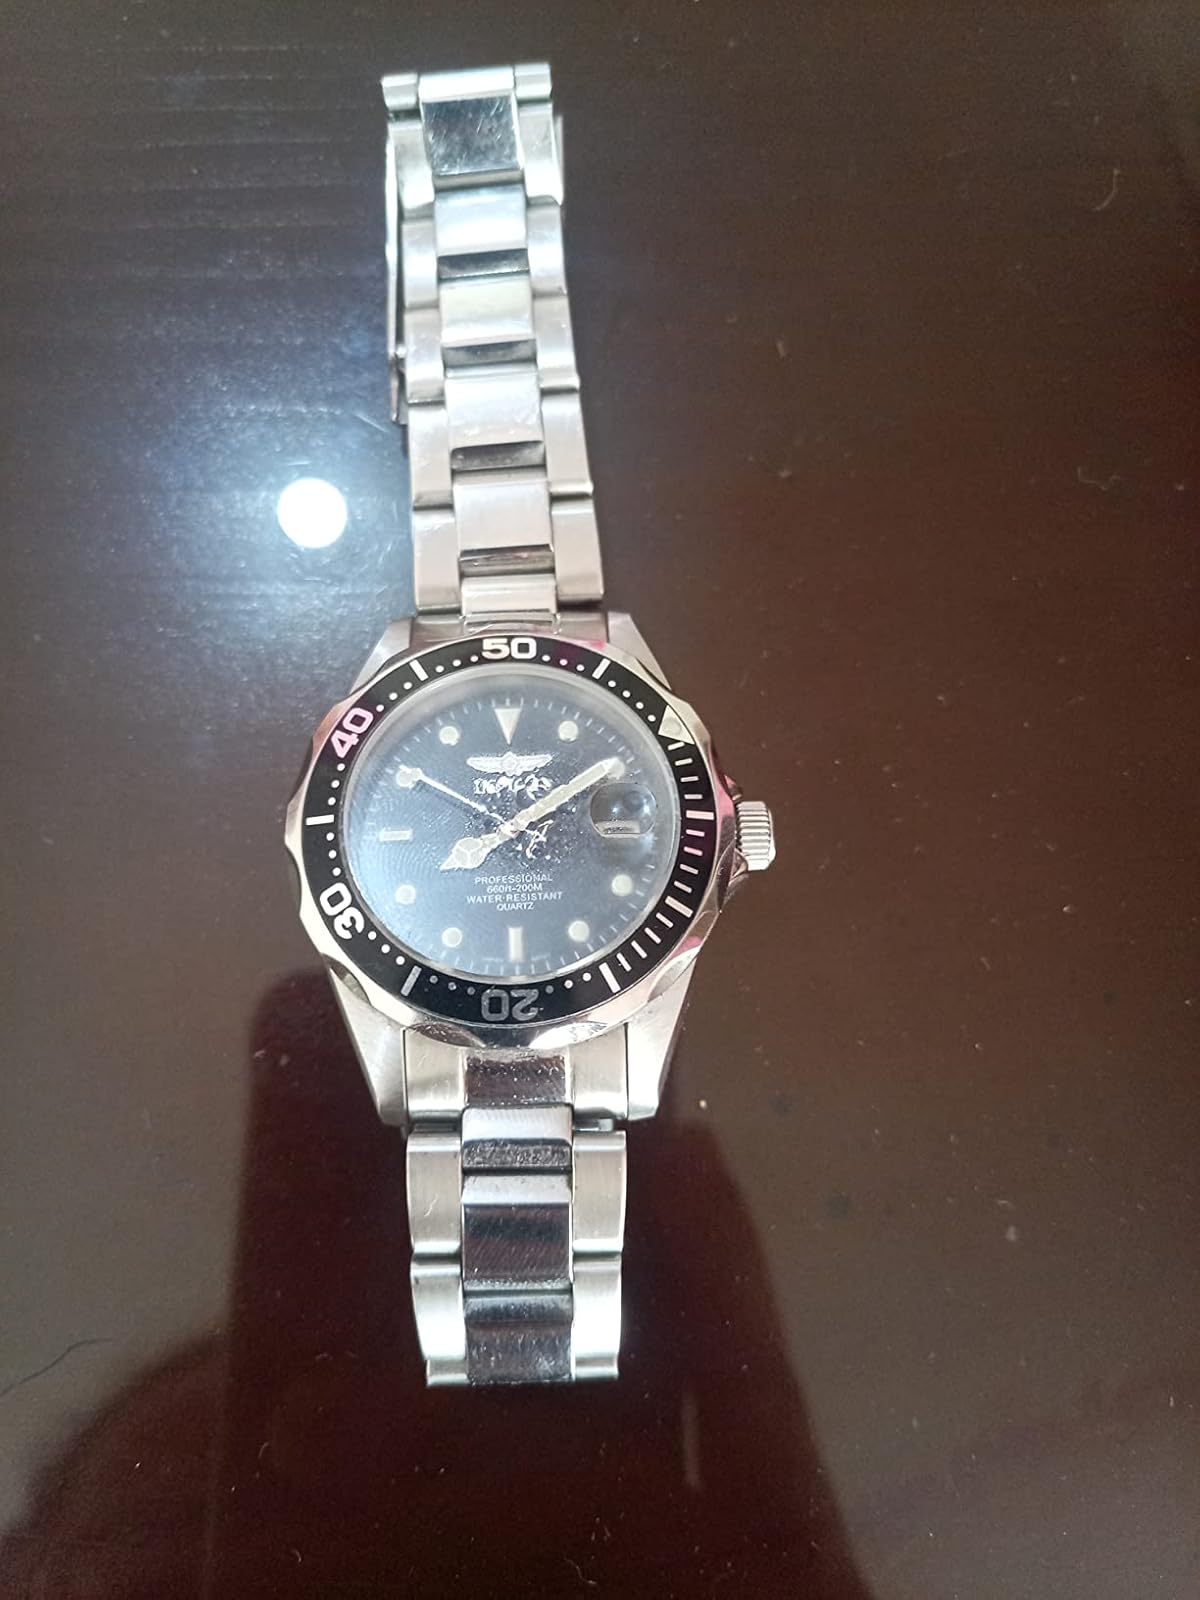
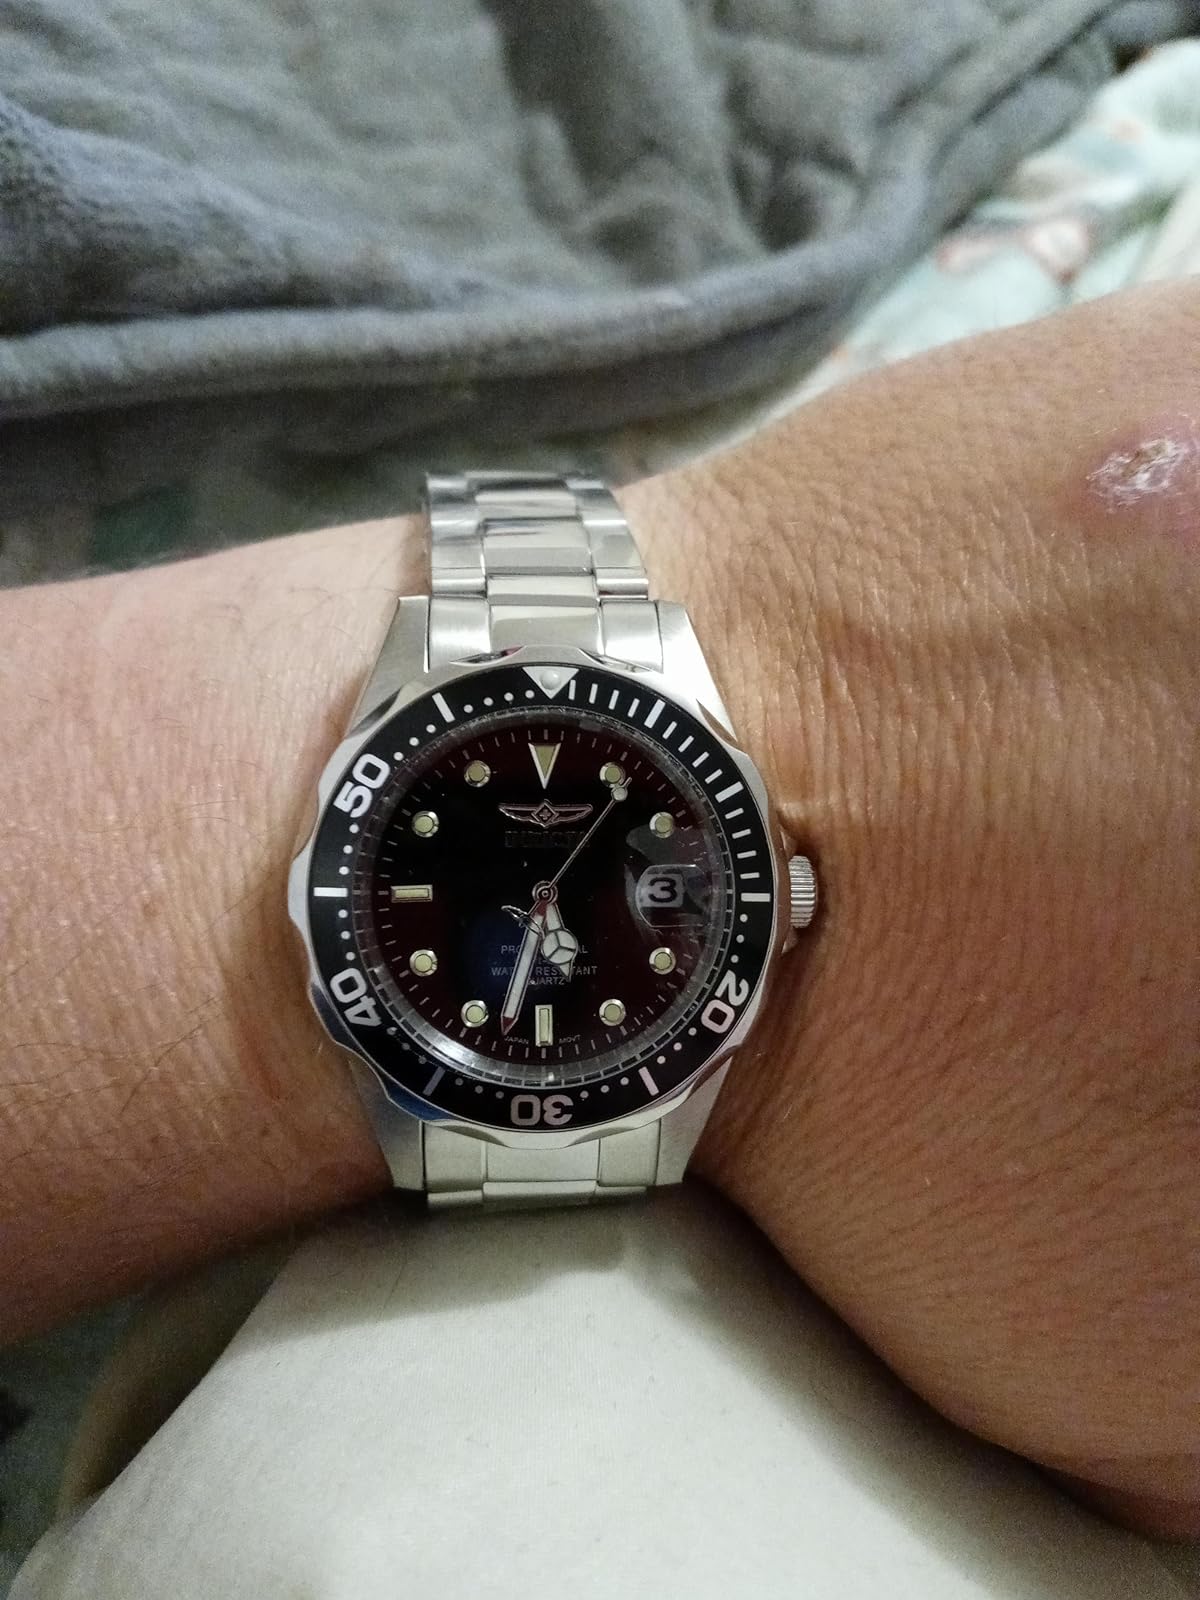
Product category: accessories_watch
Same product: yes